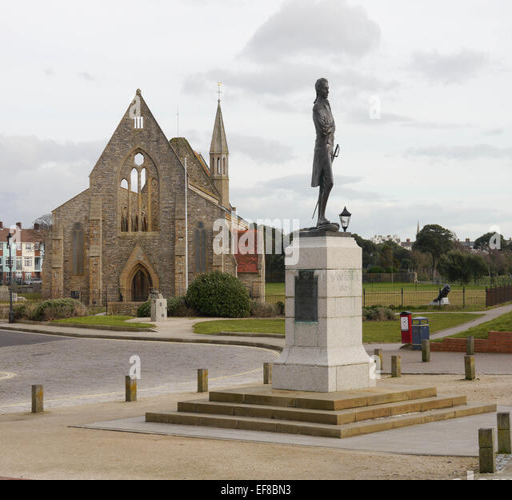
statue of military commander and the church